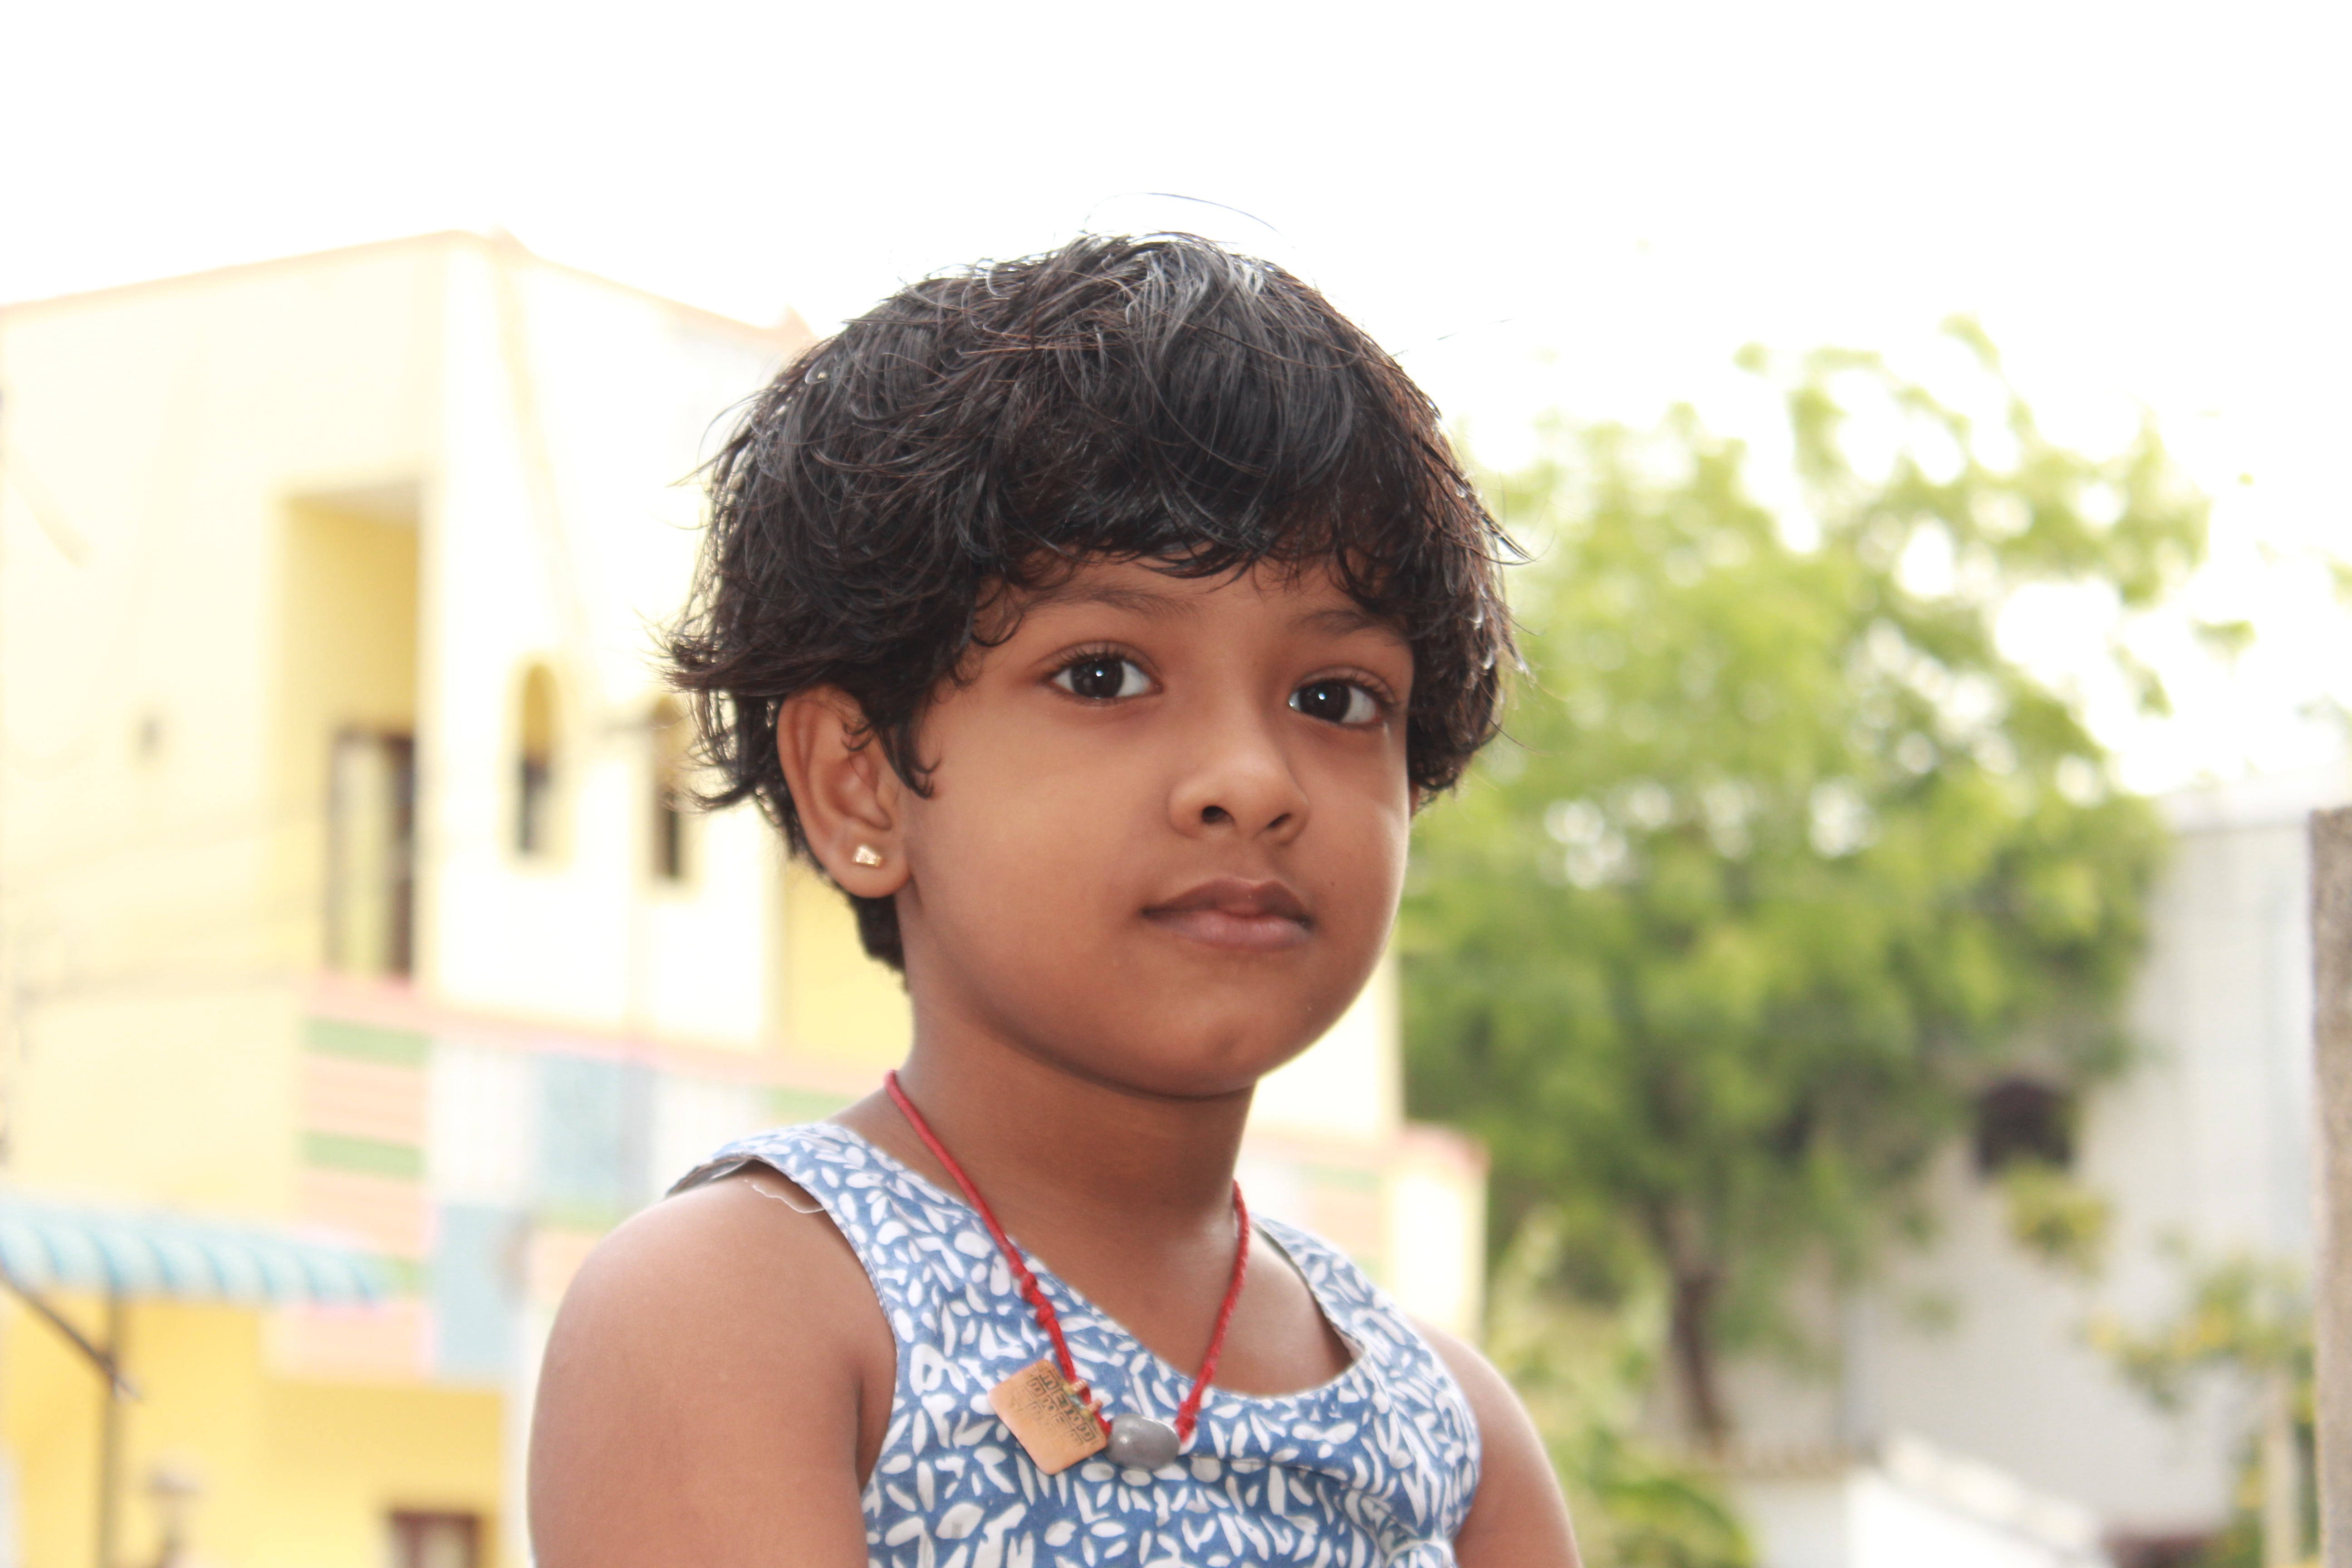
person, people, street, male, portrait, child, hairstyle, smile, toddler, chennai, indian girl